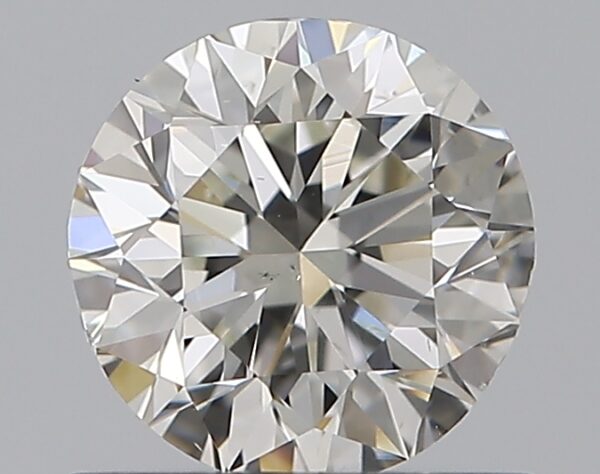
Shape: round
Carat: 0.65
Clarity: SI1
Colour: I
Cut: VG
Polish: EX
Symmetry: VG
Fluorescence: N
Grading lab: GIA
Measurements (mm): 5.39 x 5.44 x 3.49